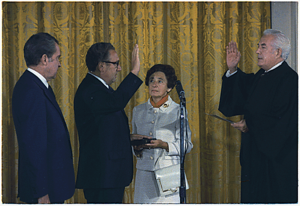
Un serment est, d'une manière générale, une affirmation solennelle et codifiée qu'une personne fait par voie orale en vue d'attester la vérité d'un fait, la sincérité d'une promesse, l'engagement de bien remplir les devoirs de sa fonction.